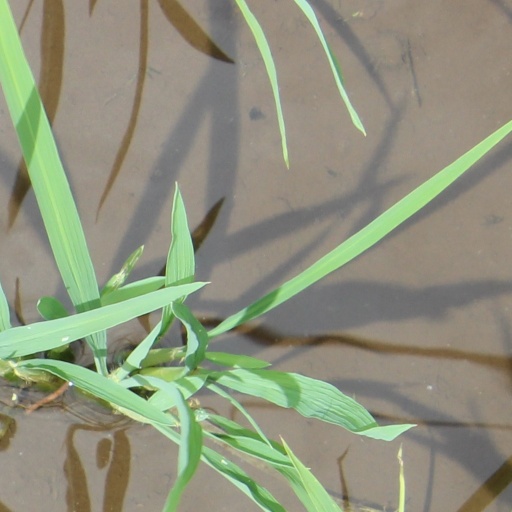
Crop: rice